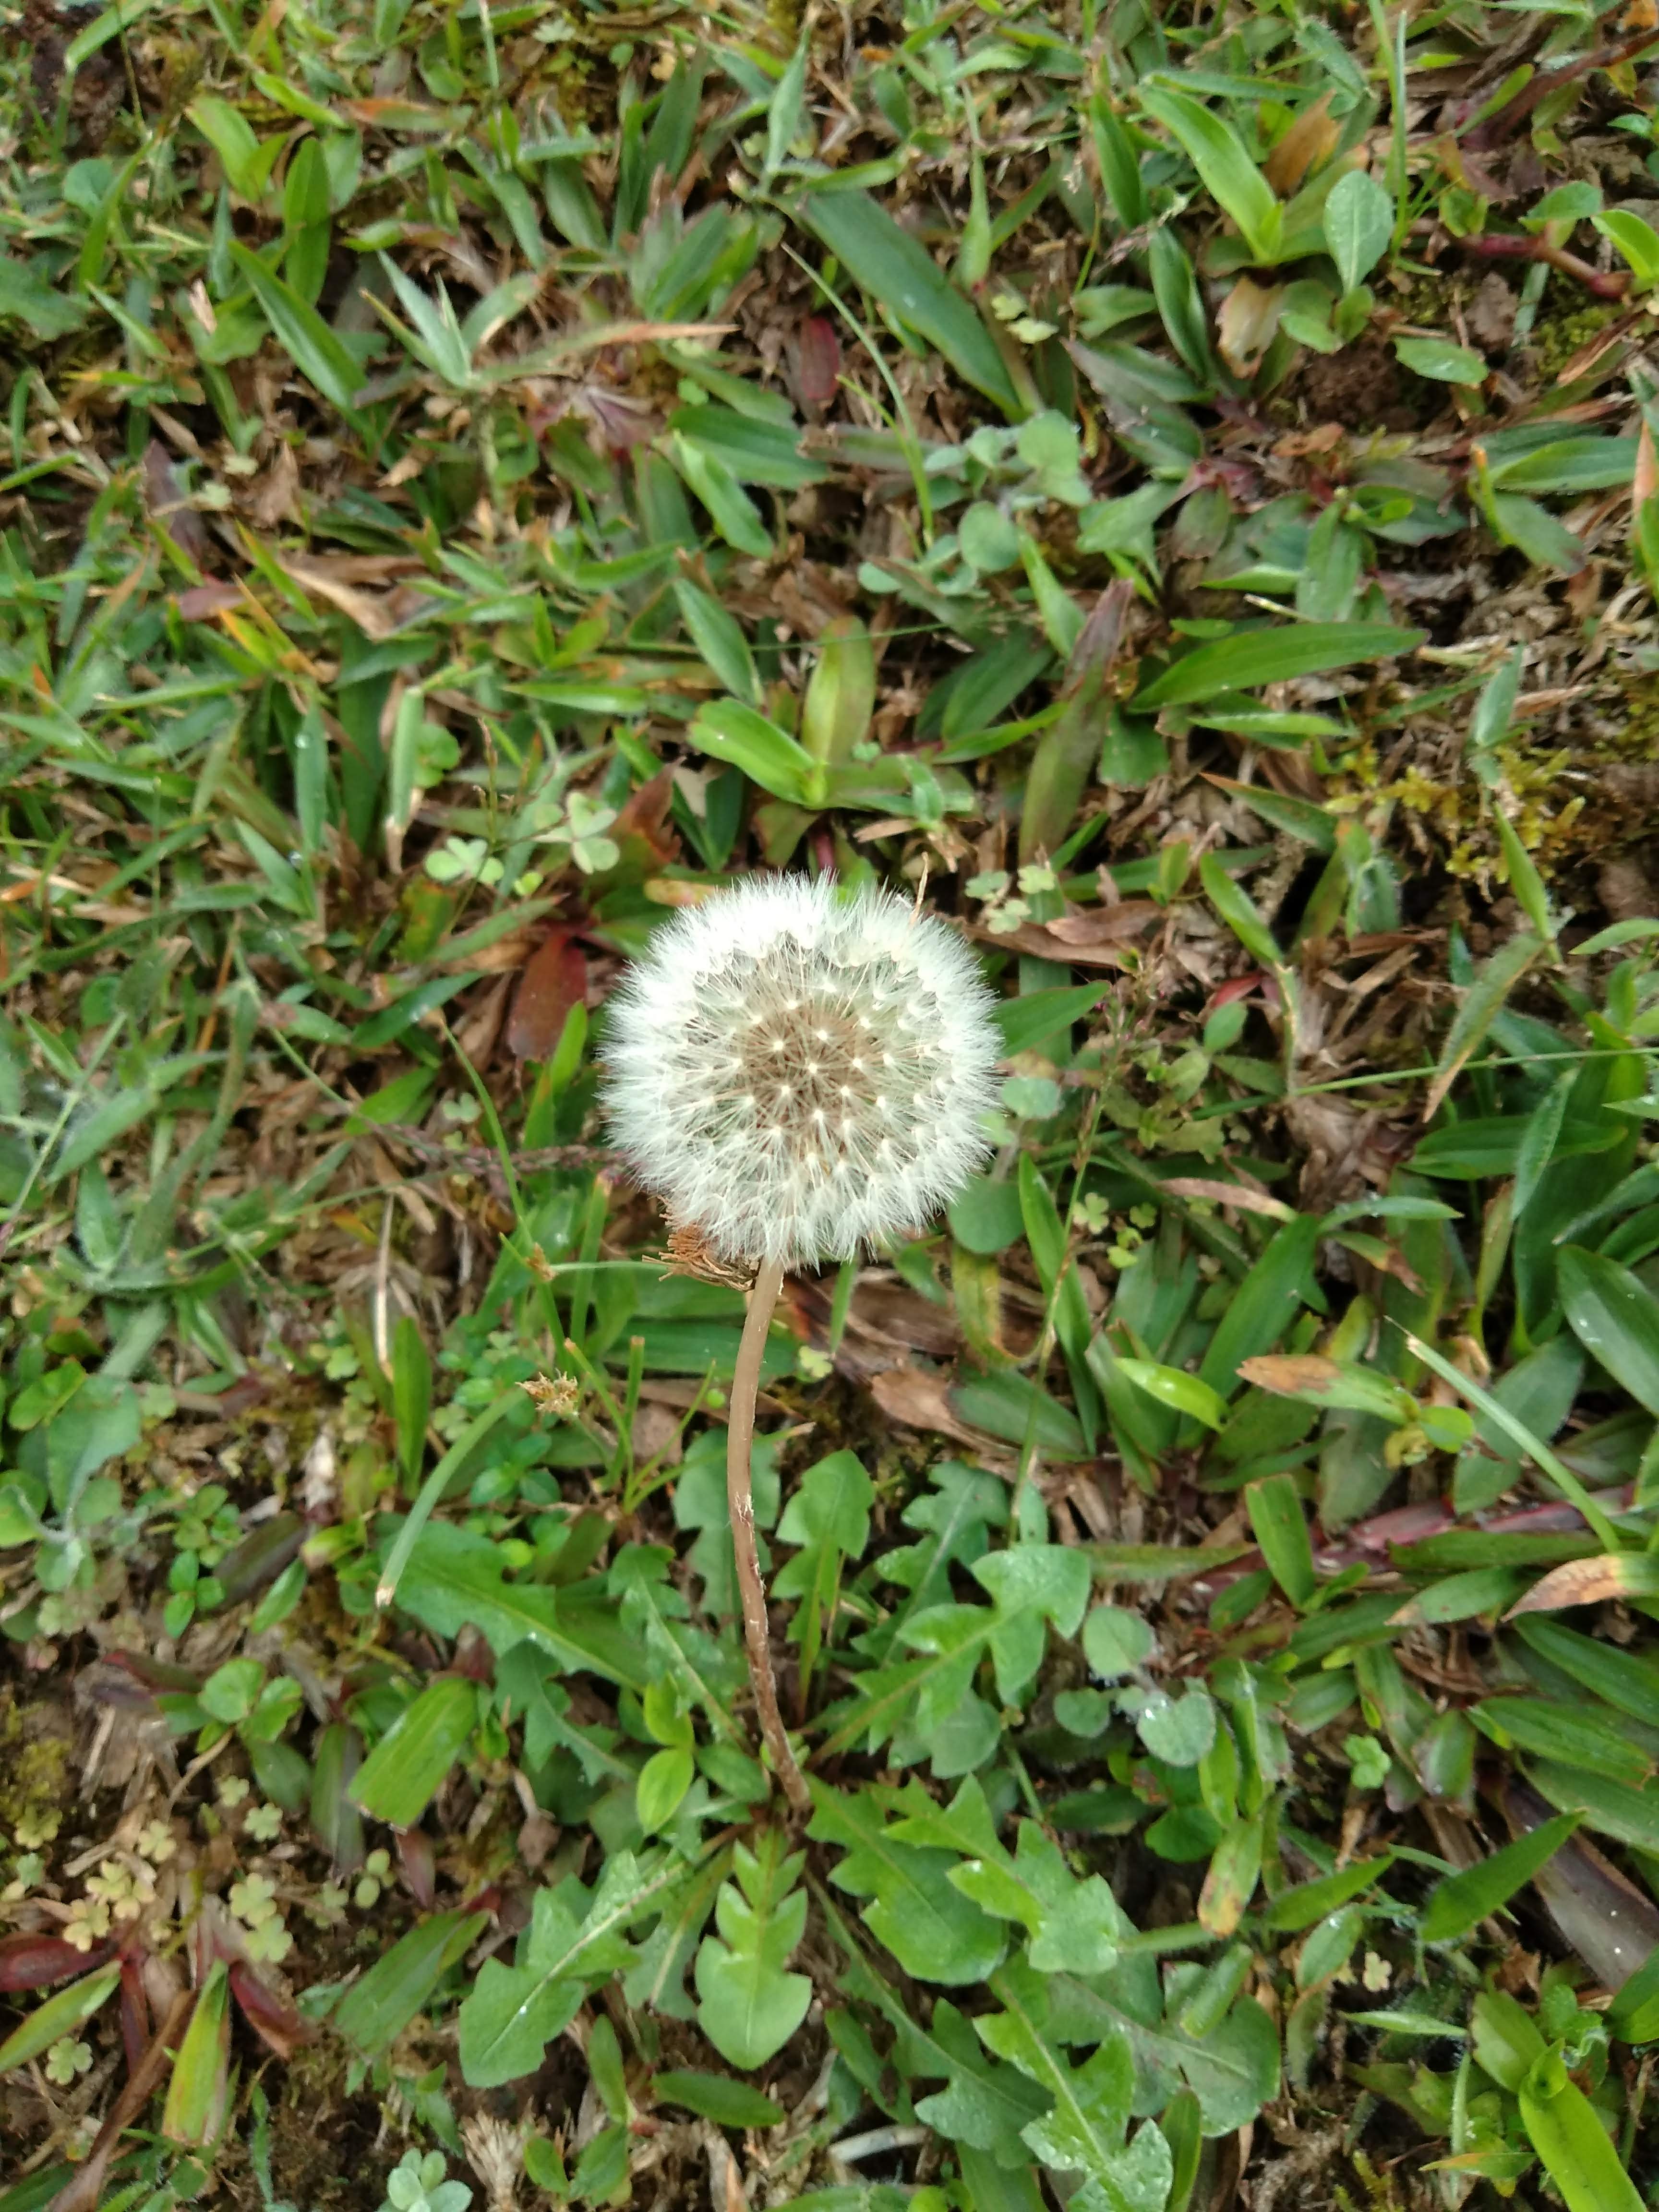
white, flower, plant, terrestrial plant, groundcover, grass, dandelion, flowering plant, annual plant, terrestrial animal, wildflower, soil, sedge family, herb, pollen, circle, daisy family, Forb, herbaceous plant, pattern, plant stem, Pedicel, science, subshrub, cinquefoil